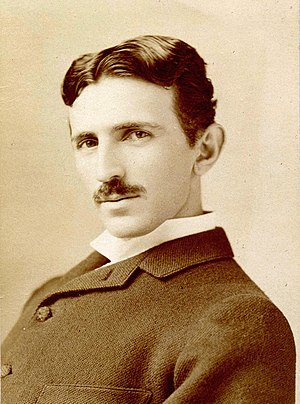
Nikola Tesla
Nikola Tesla ca. 1893.
Nikola Tesla var en serbisk-amerikansk fysiker, opfinder og elektroingeniør. Tesla er anerkendt som en af de mest betydningsfulde videnskabsmænd i 1800-tallet og det tidlige 1900-tal. Hans patenter og teoretiske arbejder danner basis for moderne AC-systemer. Nikola Tesla opfandt vekselstrømsmotoren, som var grundlaget for udbredelse af vekselstrøm til almindelige forbrugere.